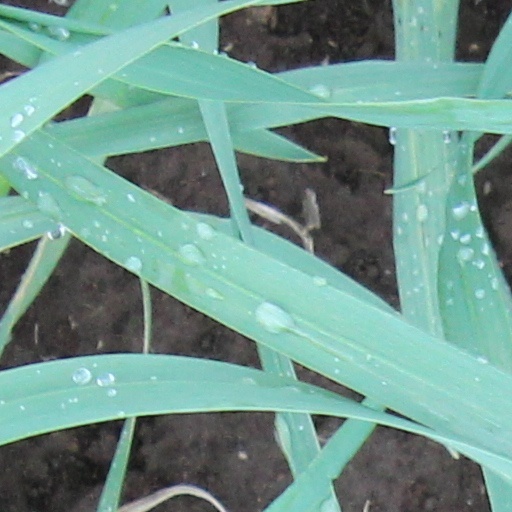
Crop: wheat